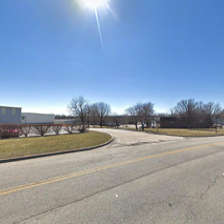
Label: streetView